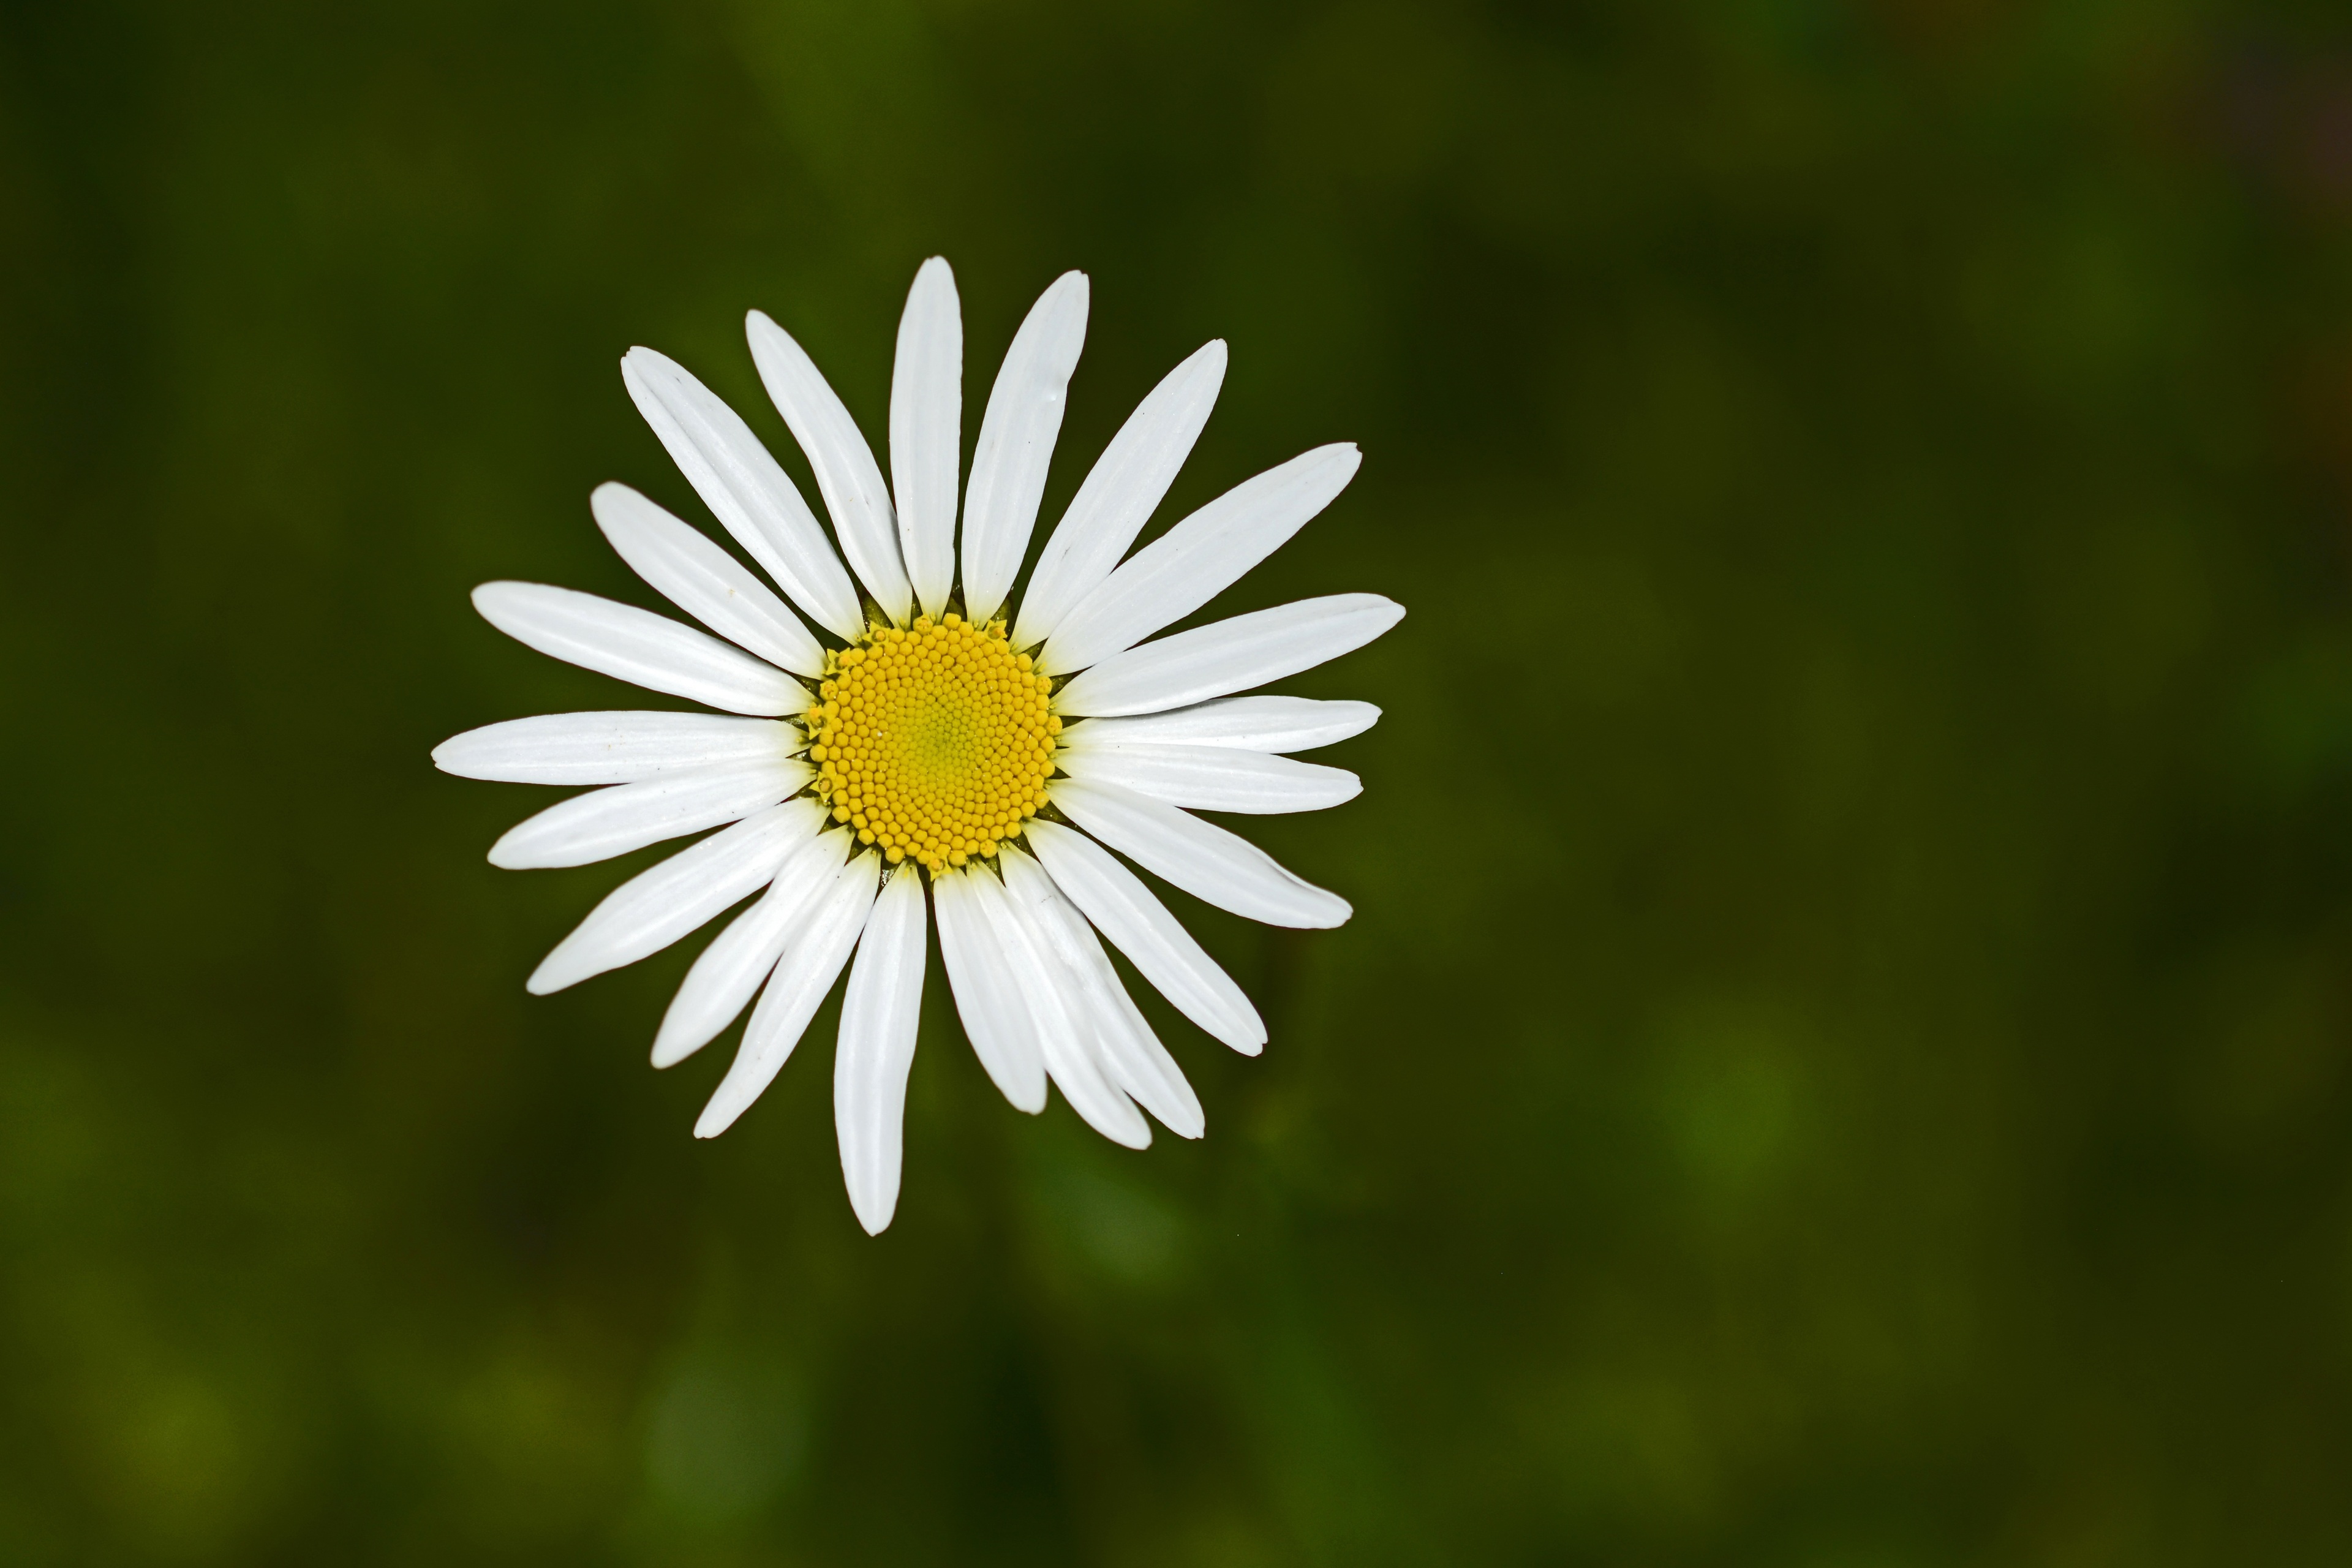
nature, blossom, plant, white, field, meadow, flower, petal, bloom, summer, daisy, green, botany, yellow, flora, white flower, wildflower, close up, pointed flower, marguerite, macro photography, flowering plant, meadow margerite, daisy family, oxeye daisy, plant stem, land plant